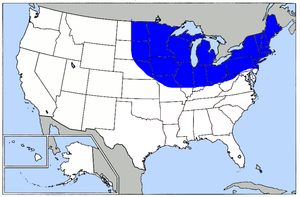
La Frost Belt est une région des États-Unis située au nord-est du pays et qui inclut la région des grands lacs et une partie de l'Upper Midwest. Cette région est connue pour son climat hivernal froid avec des gelées et des chutes de neige abondantes.